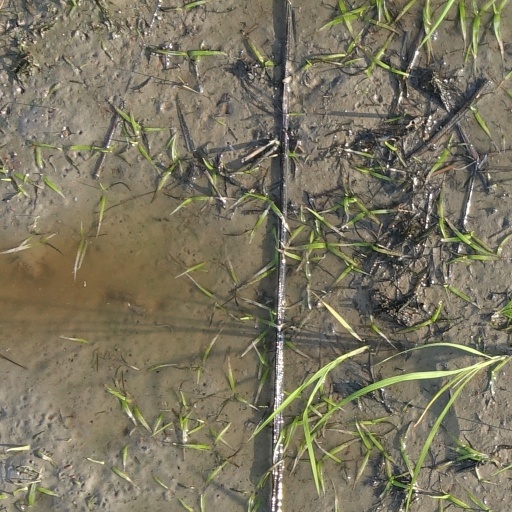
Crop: rice